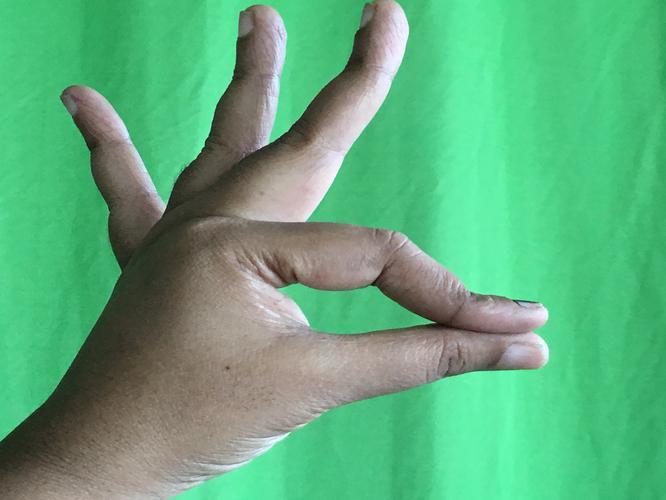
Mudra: Hamsasyam
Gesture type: single_hand